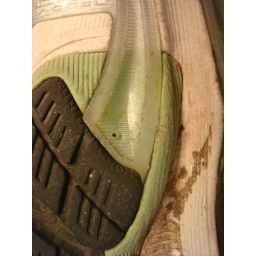
DSC04888 hole in the hard plastic part of my shoe from goat head seed